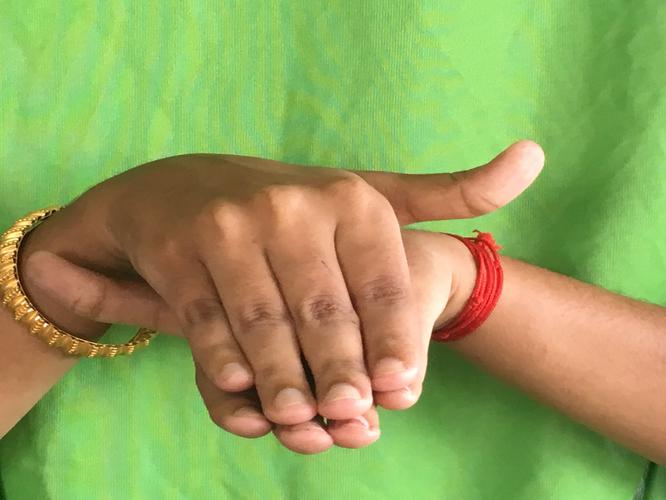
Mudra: Matsya
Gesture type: double_hand